Paradise Hotel

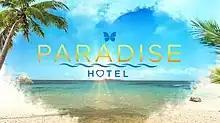

Paradise Hotel is an American reality television program. In the show, a group of singles live in a luxurious hotel resort, competing to see who can stay in the hotel the longest. Each week, the contestants pair off into couples, and must share a hotel room together. One person is left over, and he or she must either pair up in the following episode, or leave the hotel to be replaced by a new contestant. The format was created by Mentorn, a British production company, which has produced various versions of the show around the world.